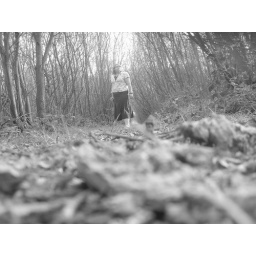
girl in the forest